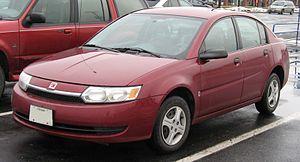
La Saturn Ion est une automobile compacte vendue par Saturn de 2003 à 2007. Elle succède à la Saturn S-Series, et est remplacée par la Saturn Astra en 2008. A partir de 2006, la Saturne Ion était la plus grande compacte vendue en Amérique du Nord. La production et les ventes cessent en mars 2007.